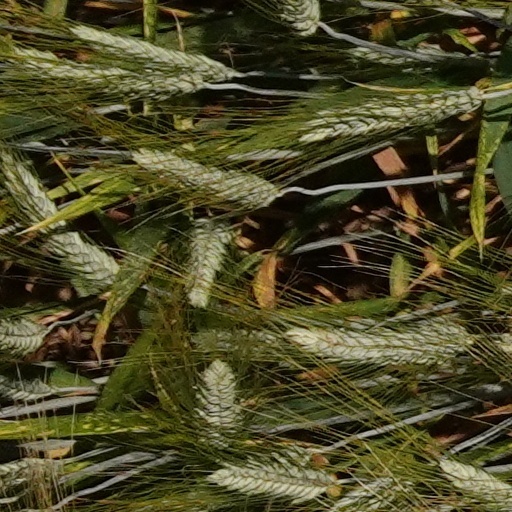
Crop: wheat